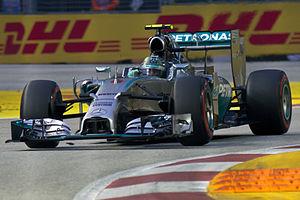
Mercedes Grand Prix est une écurie de Formule 1, appartenant au constructeur automobile allemand Mercedes-Benz qui a débuté en Formule 1 en tant que constructeur en 1954 sous le nom Daimler-Benz AG avant de se retirer du championnat du monde fin 1955, à la suite d'un accident grave aux 24 Heures du Mans. Mercedes a remporté huit titres de champion du monde des pilotes en 1954 et 1955 avec Juan Manuel Fangio, en 2014, 2015, 2017, 2018 et 2019 avec Lewis Hamilton et en 2016 avec Nico Rosberg. Le surnom Flèches d'Argent des monoplaces de la marque fut tout d'abord conjointement porté avec les bolides d'Auto-Union dans les années 1930 avant de devenir exclusivement celui de Mercedes en compétition.